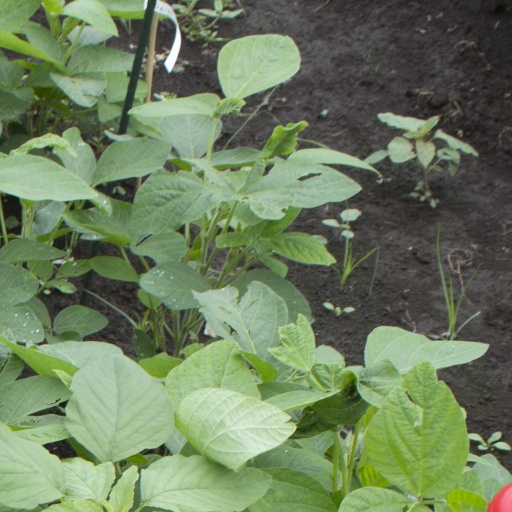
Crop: soybean